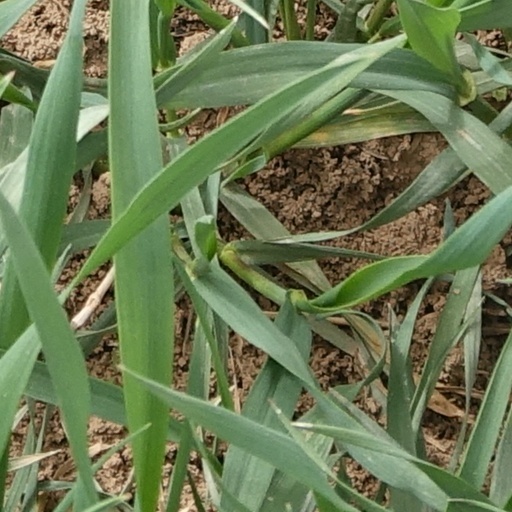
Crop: wheat